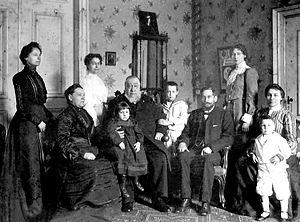
Stephanus Johannes Paulus « Paul » Kruger est un chef militaire, un homme politique et un chef d'État boer qui fut président de la République sud-africaine de 1883 à 1902. Généralement surnommé Oom Paul ou encore Mamelodi, il a représenté l'incarnation du nationalisme boer en lutte contre le Royaume-Uni durant la seconde guerre des Boers entre 1899 et 1902.